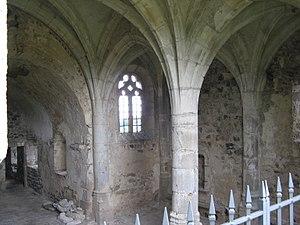
Châtelneuf (Loire), chapelle de Fraisse, transept
Cet article recense les monuments historiques de la Loire, en France.
Châtelneuf est une commune française située dans le département de la Loire en région Auvergne-Rhône-Alpes, et faisant partie de Loire Forez Agglomération.